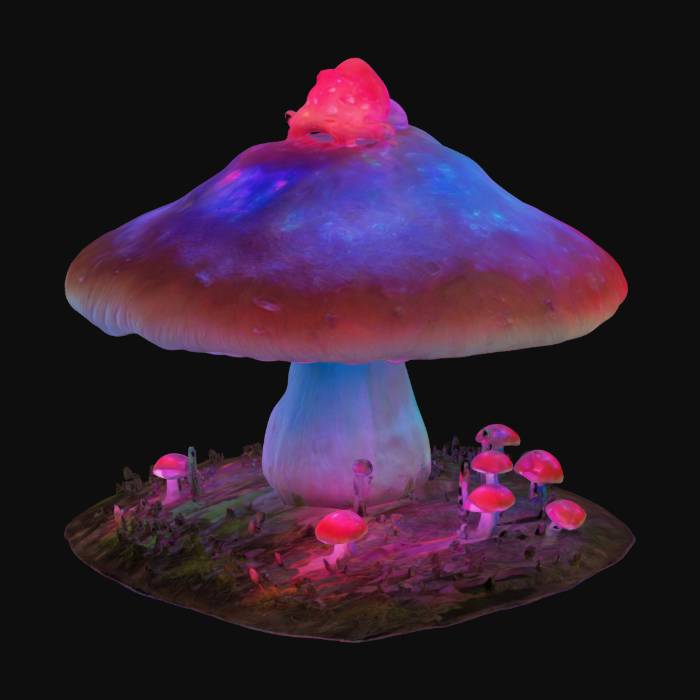
미적 점수 (1~10점): 7